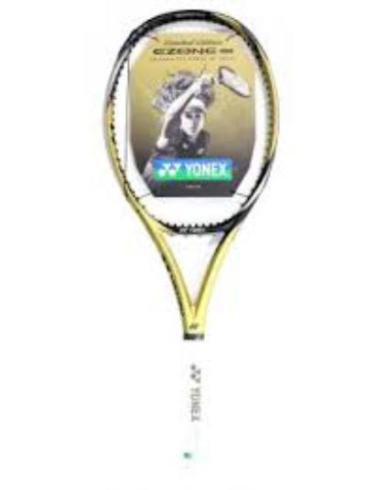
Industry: Sports